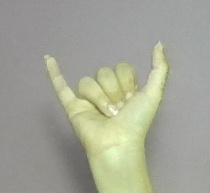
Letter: ya